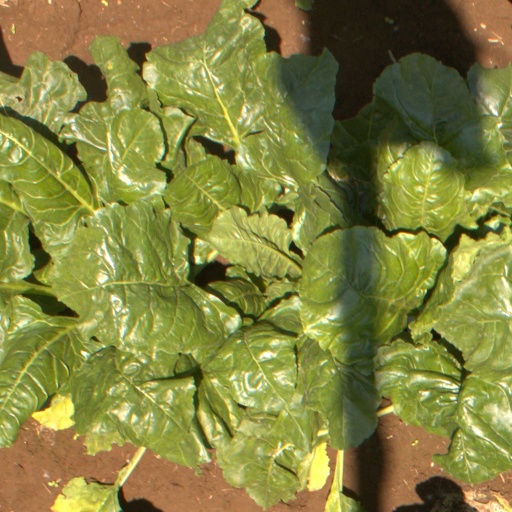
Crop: sugar beet